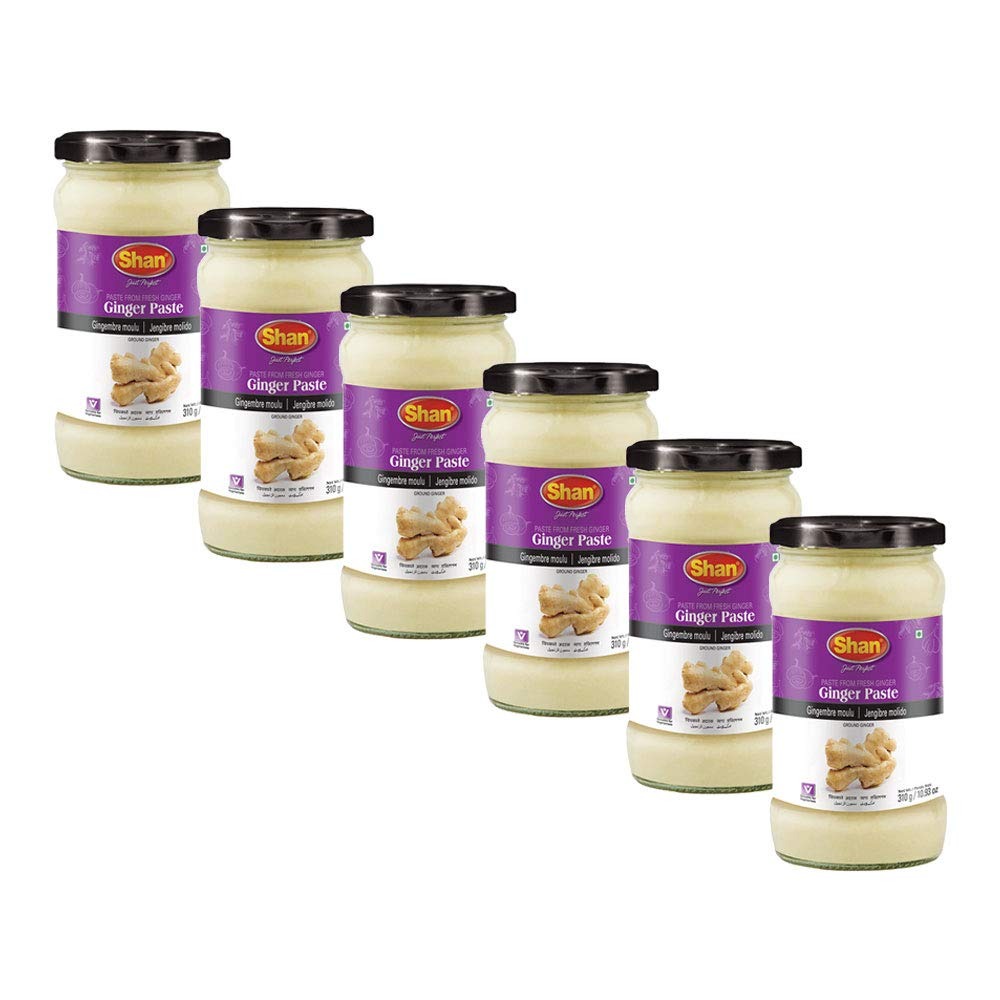
Item Name: Shan Ginger Paste 10.93 oz (310g) - Traditional Taste Enhancing Cooking Paste from Fresh Ground Ginger - Suitable for Vegetarians - Airtight Glass Jar (Pack of 6)
Bullet Point 1: Shan Ginger Paste comes packaged in a glass jar with 10.93oz of paste.
Bullet Point 2: Made from freshly peeled ginger roots.
Bullet Point 3: Ginger paste is the secret ingredient to many great dishes.
Bullet Point 4: Bonus Tip – Add 2 tbsp of this paste to mildly hot oil and sautee for 2 minutes to give off that delicious aromatic smell and then add the rest of your ingredients.
Bullet Point 5: All Shan products are carefully packaged under the most hygienic conditions according to international quality standard.
Product Description: <p>Shan Foods was a small company established in 1981. Soon it gained popularity and now we have a presence in 65 countries across 5 continents.&nbsp;All our products are carefully packaged under the most hygienic conditions according to international quality standard.&nbsp;All products of Shan Foods are ISO9001: 2015.</p><p>Shan Foods is committed to make your life easy in the kitchen and at the same time delighting your taste buds. We are the pioneer of ready to make masala packets.We are continuously working hard to ensure you can serve authentic Pakistani/Indian food to your loved ones. Each recipe is tailored to ensure a delicious taste through our special herbs seasoning and spices.</p><p>The basis,the foundation, the game changer of any Pakistani/Indian Curry/dish is the Ginger and Garlic. These two ingredients are probably the most popular ingredients to Pakistani/Indian cuisine.</p><p>Shan Foods aims to provide ease of cooking and great taste. We know how laborious its&nbsp;to peel the ginger and garlic, then cut it and then puree it and store it.So we at Shan Foods bring you Ginger and Garlic Paste, ready to use and easy to store. Now you can give your dishes that wonderful aromatic flavor that you've been&nbsp;wishing for.&nbsp;</p>
Value: 6.0
Unit: Count

Price: 14.99